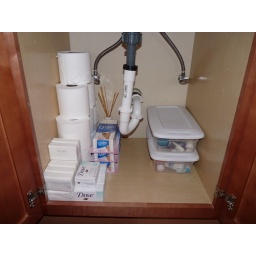
under sink - kids bathroom